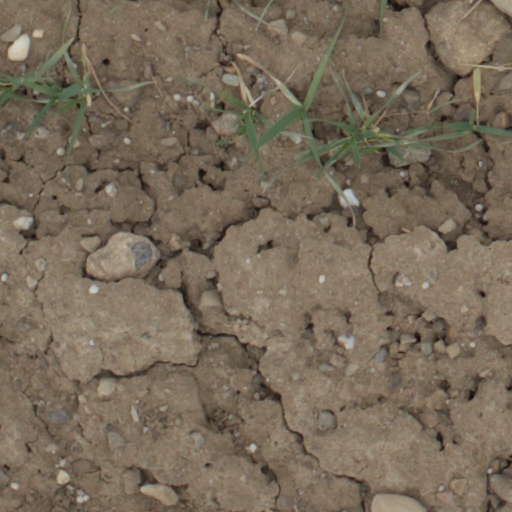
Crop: wheat